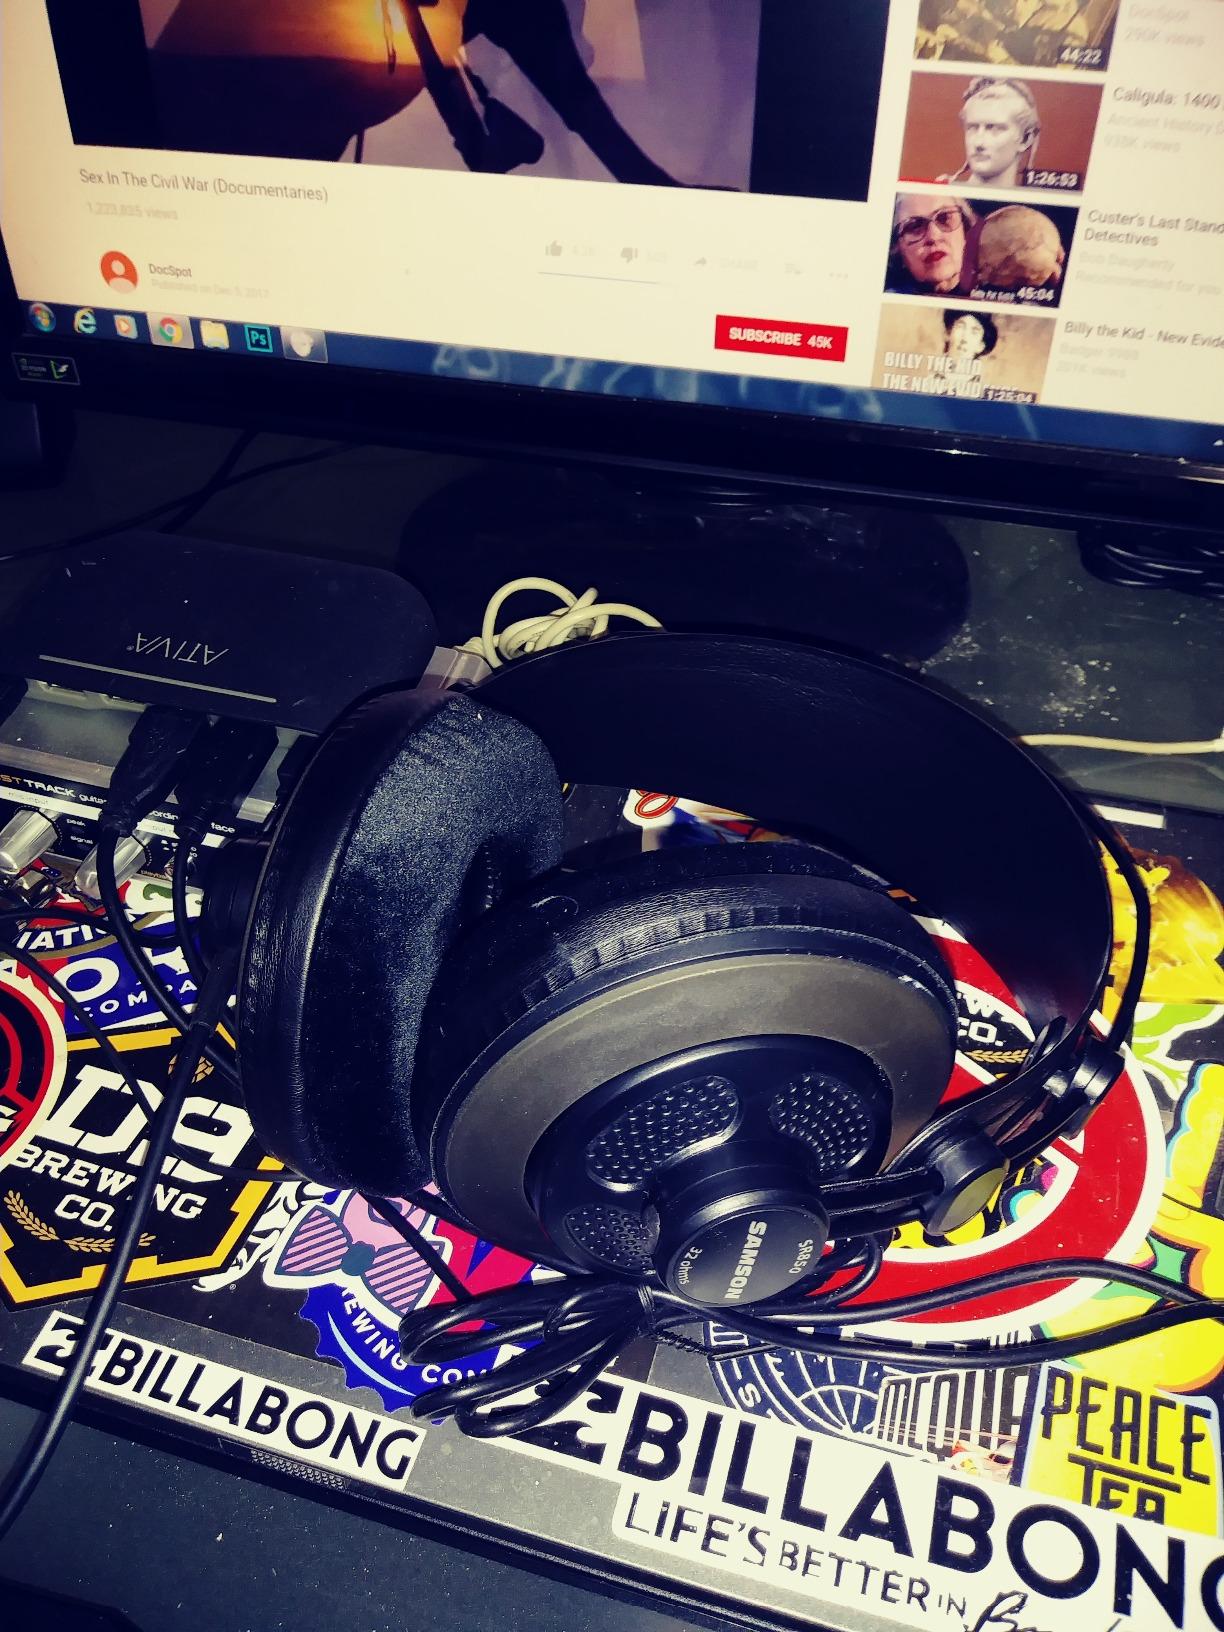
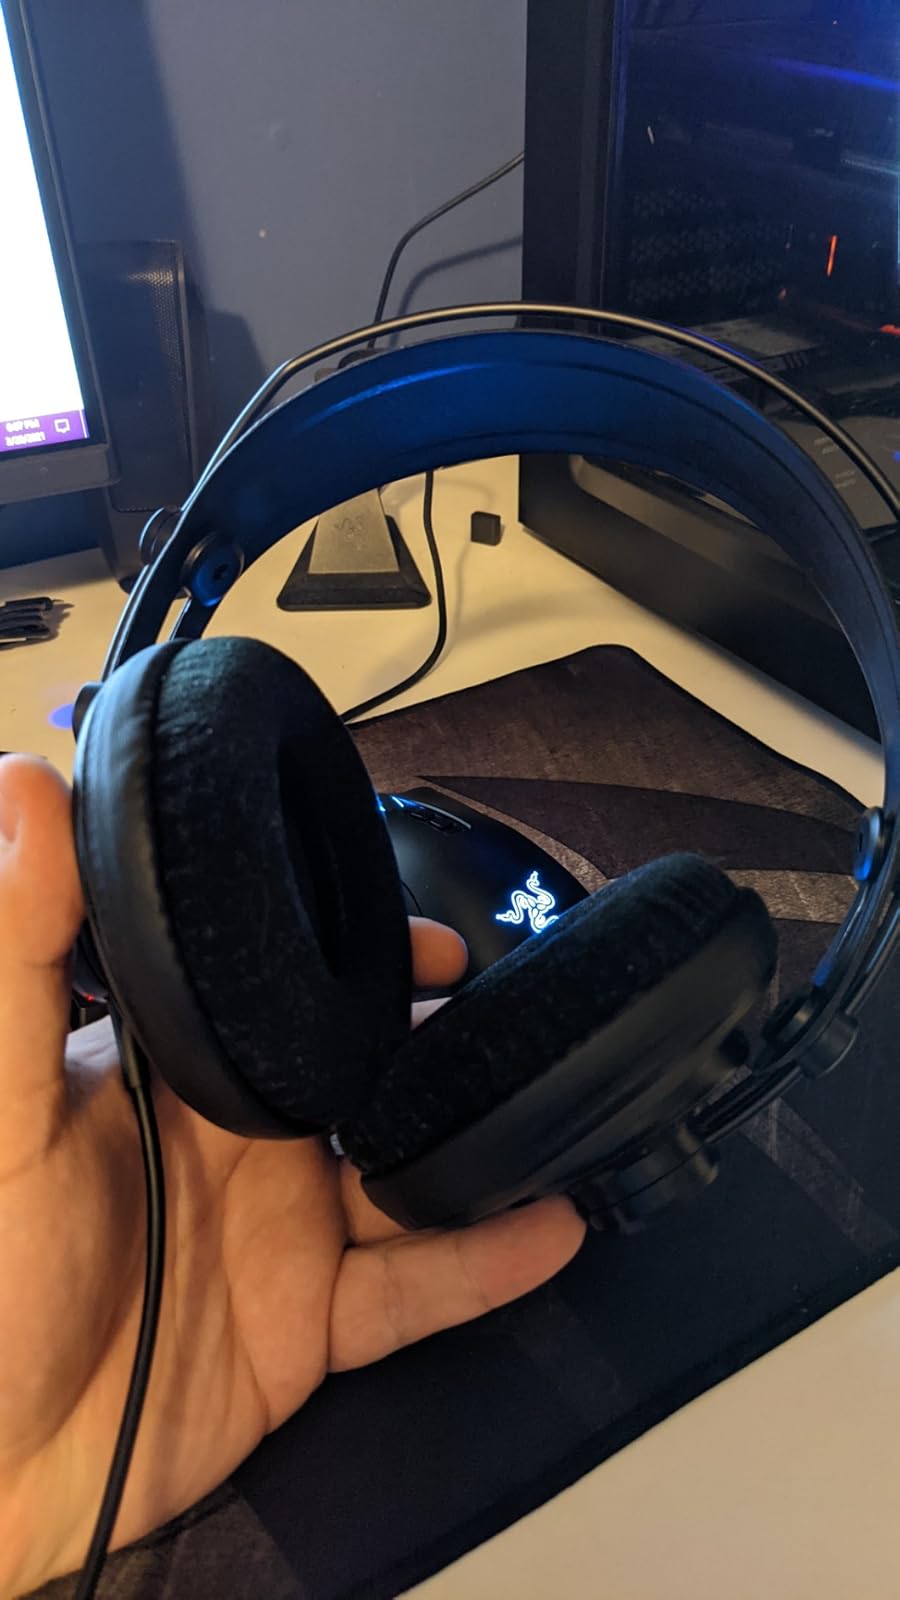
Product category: headphones
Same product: yes